Pearl Primus

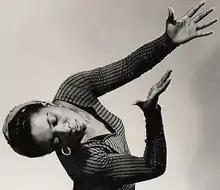
Primus performing "The Negro Speaks of Rivers" in 1944

Pearl Eileen Primus (November 29, 1919 – October 29, 1994) was an American dancer, choreographer and anthropologist. Primus played an important role in the presentation of African dance to American audiences. Early in her career she saw the need to promote African dance as an art form worthy of study and performance. Primus' work was a reaction to myths of savagery and the lack of knowledge about African people. It was an effort to guide the Western world to view African dance as an important and dignified statement about another way of life.